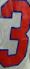
Number: 3